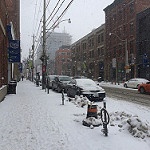
Label: street